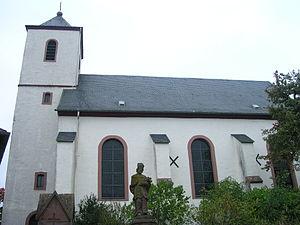
Metterich est une municipalité allemande située dans le land de Rhénanie-Palatinat et l'arrondissement d'Eifel-Bitburg-Prüm.